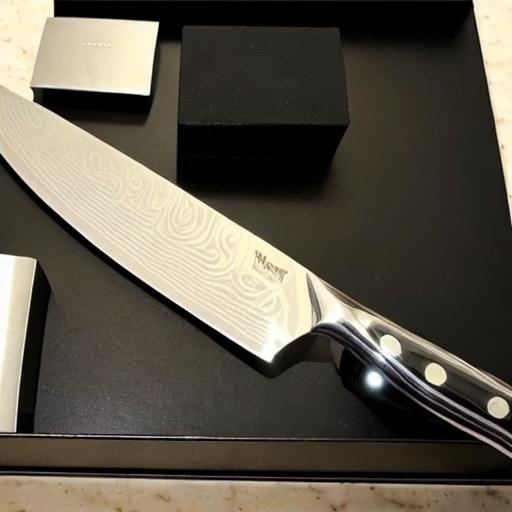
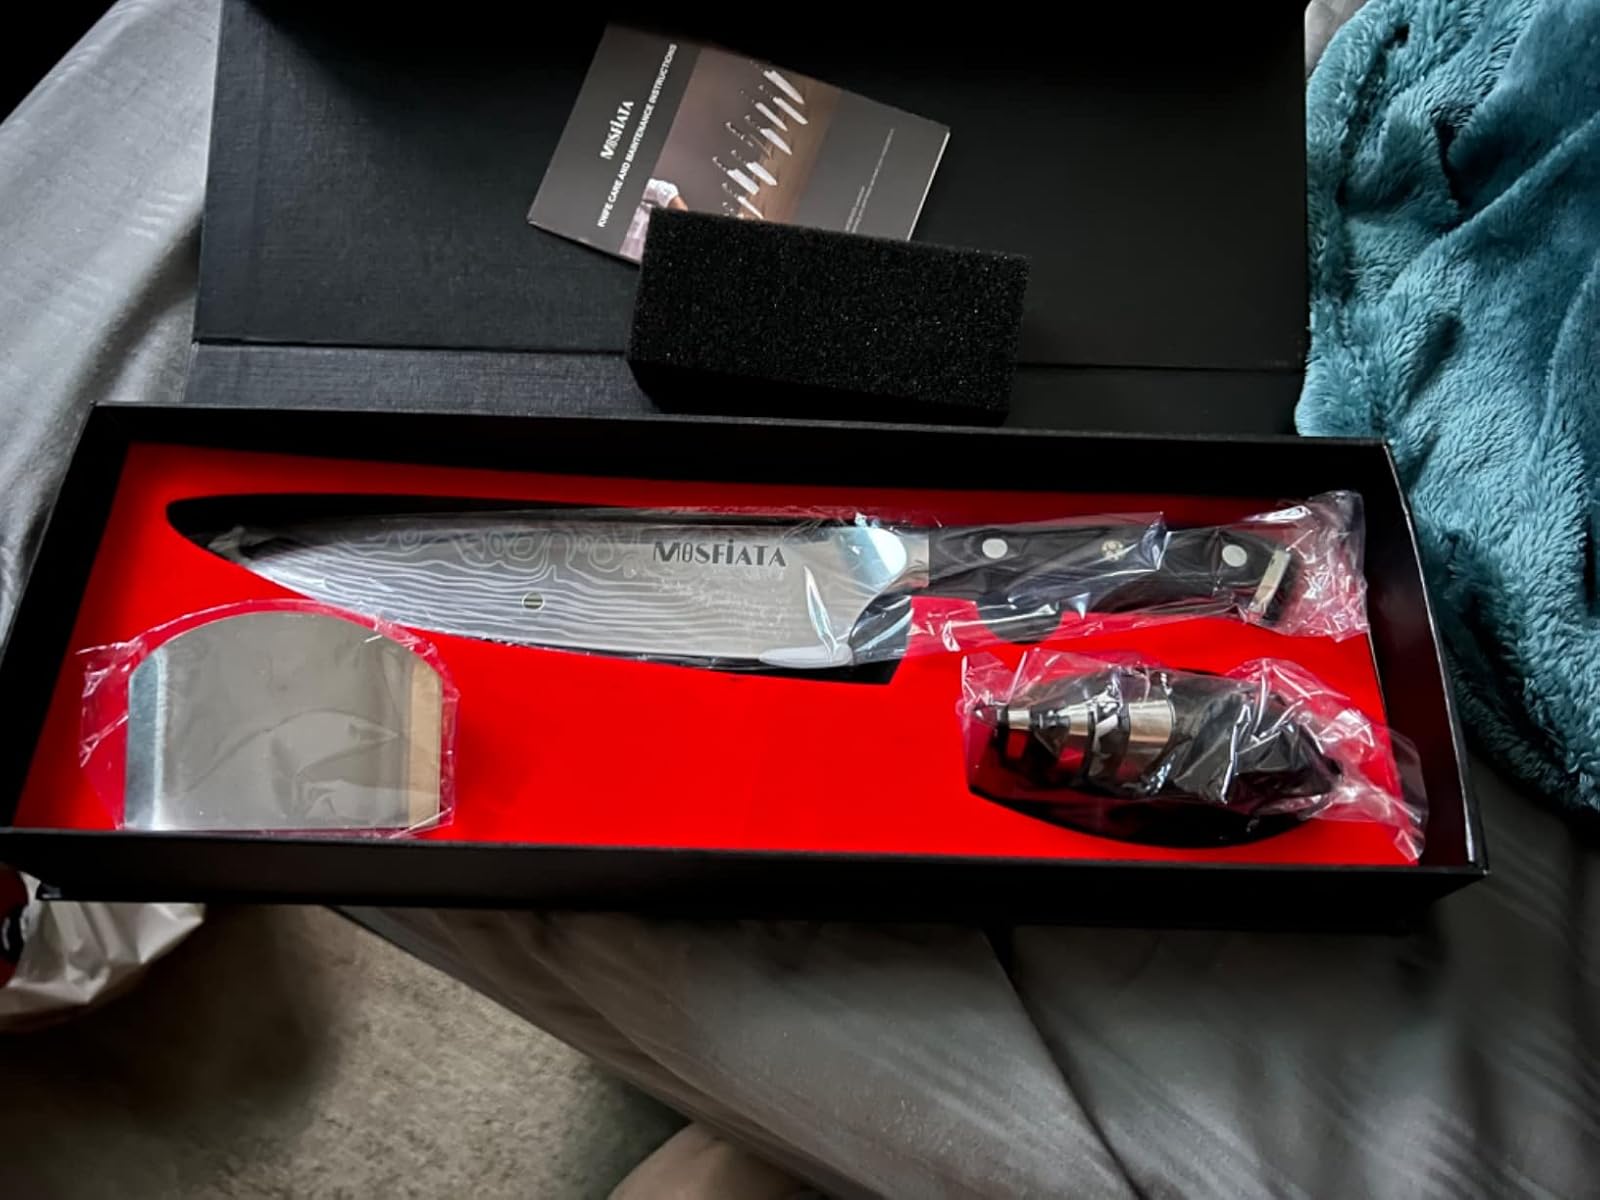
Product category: items_knife
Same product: no